HMS Northumberland (1866)

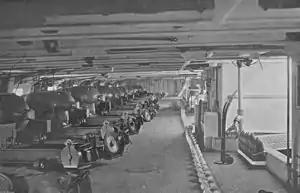

"Northumberland" had a two-cylinder trunk steam engine, made by John Penn and Sons, driving a single propeller using steam provided by 10 rectangular fire-tube boilers. It produced a total of during the ship's sea trials on 15 September 1868 and "Northumberland" had a maximum speed of . The ships normally carried of coal, but had a maximum capacity of , enough to steam at .